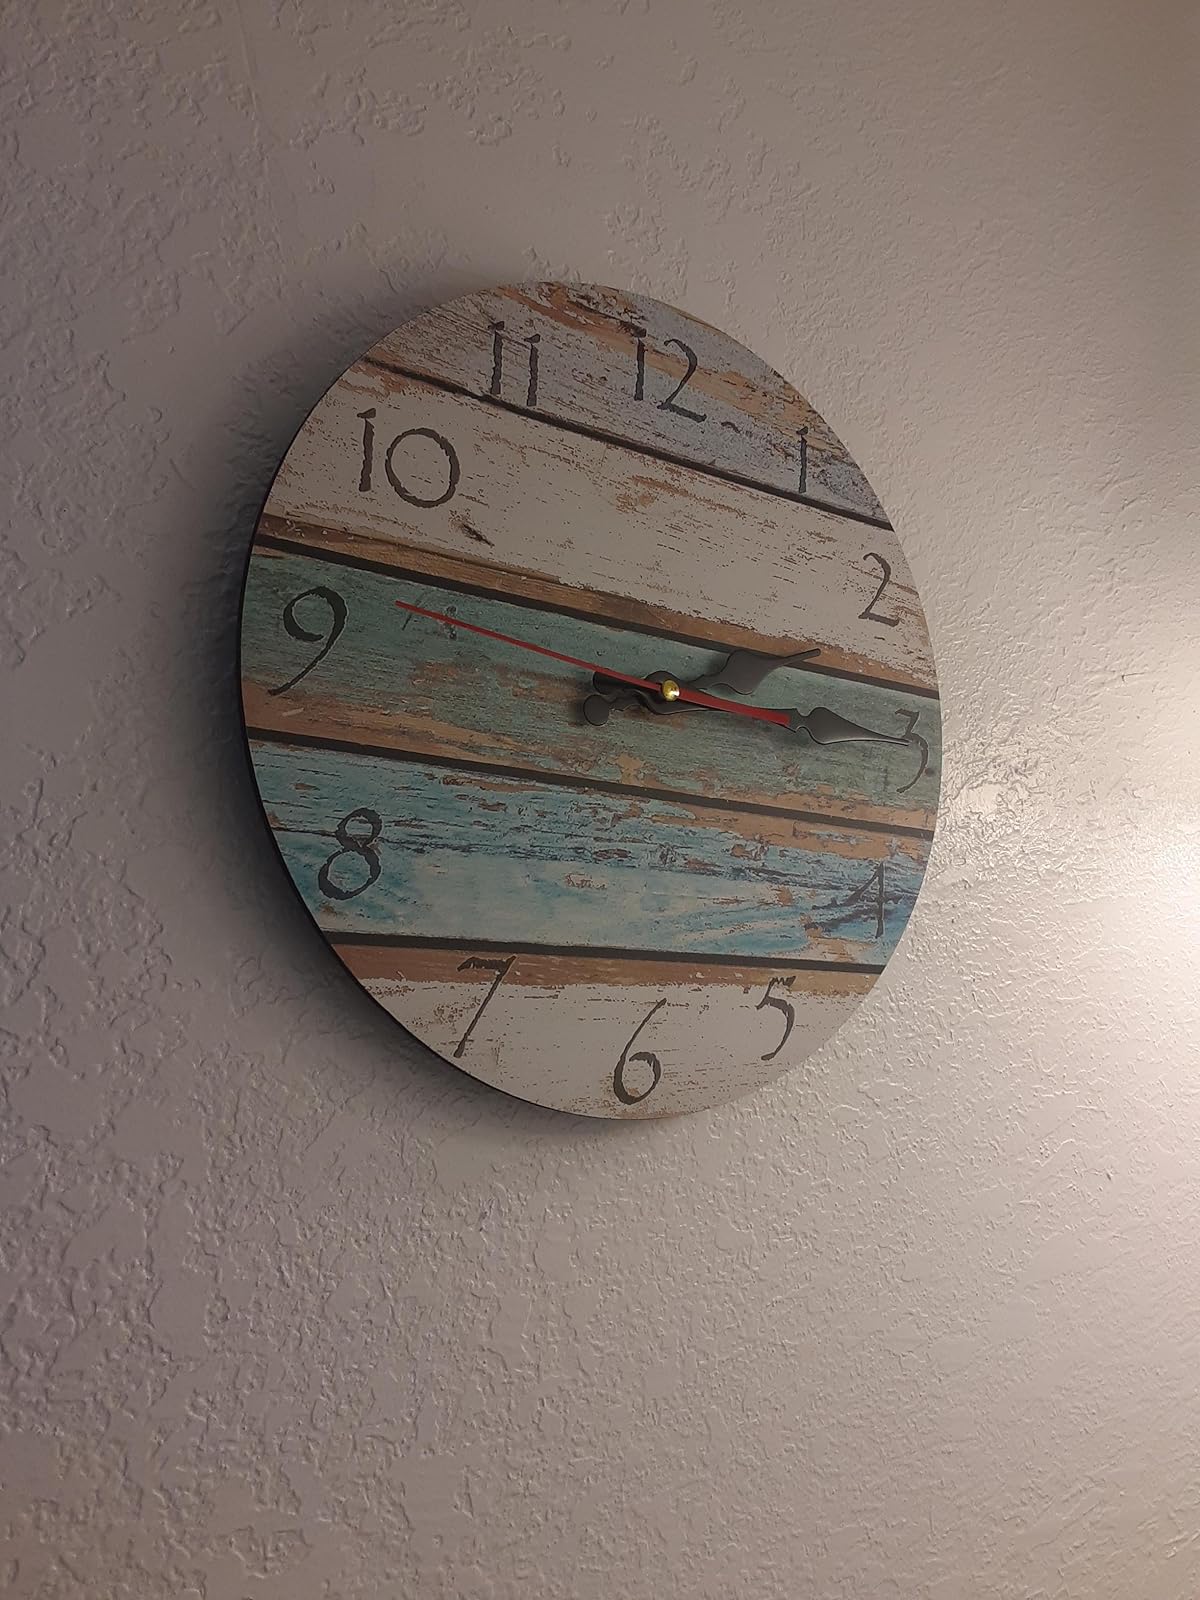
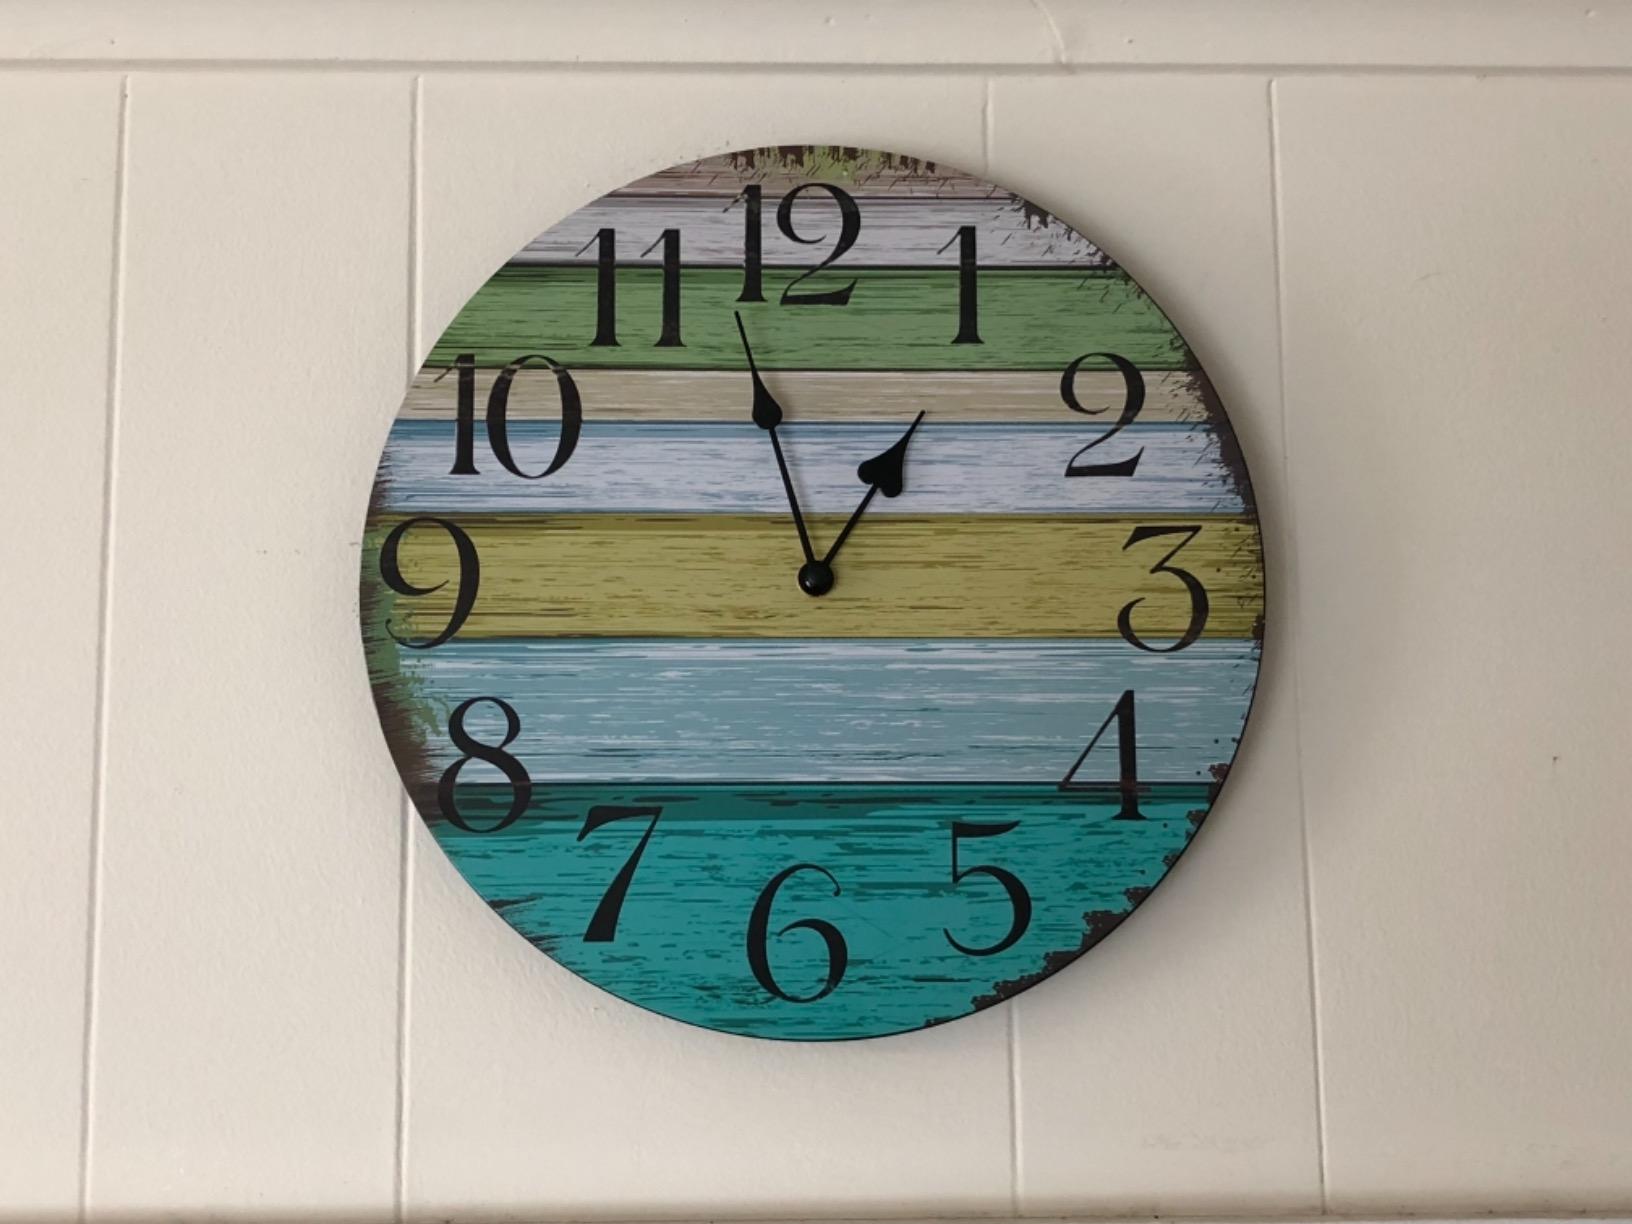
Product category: clock
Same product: no